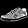
Label: Sneaker